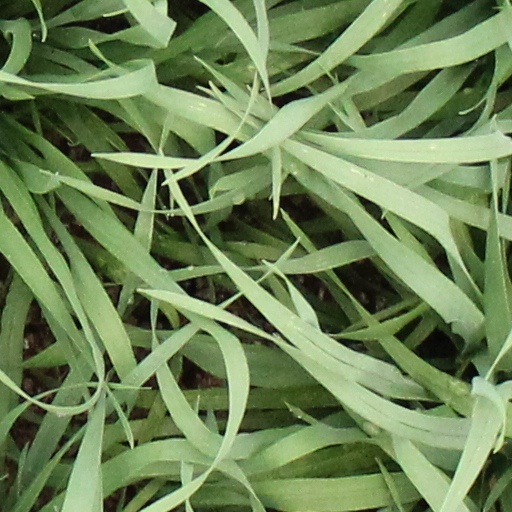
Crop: wheat